John Wiethe

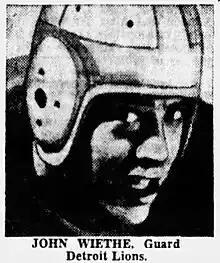

John Albert "Socko" Wiethe (October 17, 1912May 3, 1989) was an early all-around sports star in football, baseball and basketball. He played professional American football guard/linebacker in the National Football League. He played four seasons for the Detroit Lions (1939–1942). He also briefly played in the National Basketball League during the late 1930s, and also played independent pro baseball. He later coached both football and then basketball at the University of Cincinnati. In later years, he was also active in local Cincinnati politics as a Democrat.